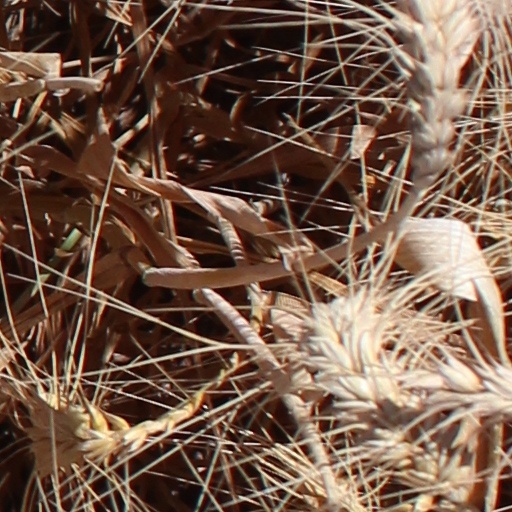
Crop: wheat